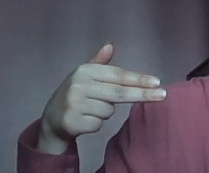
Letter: ghain